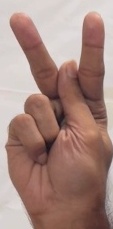
ASL sign: K